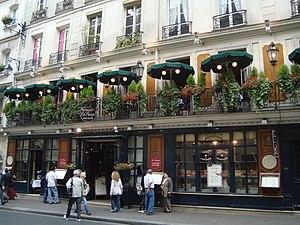
Le Procope, fondé en 1686, rue de l'Ancienne-Comédie à Paris
Cet article recense les monuments historiques du 6ᵉ arrondissement de Paris, en France.
Cet article recense les cafés protégés au titre de monuments historiques en France.